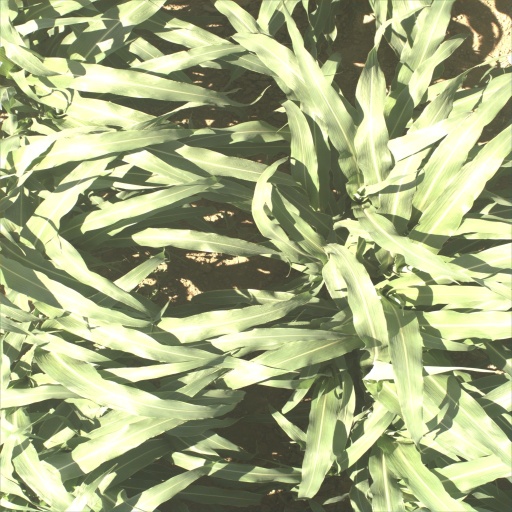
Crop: sorghum